Western Belorussia

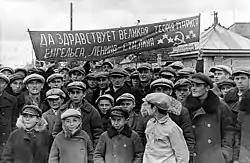
Residents of a town in Eastern Poland (now Western Belorussia) assembled to greet the arrival of the Red Army during the Soviet invasion of Poland in 1939. The Russian text reads "Long Live the great theory of Marx, Engels, Lenin-Stalin". Such welcomings were organized by the activists of the Communist Party of West Belarus affiliated with the Communist Party of Poland, delegalized in both countries by 1938.

Compared to the (larger) Ukrainian minority living in Poland, Belarusians were much less politically aware and active. The largest Belarusian political organization was the Belarusian Peasants' and Workers' Union, also referred to as the "Hramada". Hramada received logistical help from the Soviet Union and the Communist International and served as a cover for the radical and subversive Communist Party of Western Belorussia. It was therefore banned by the Polish authorities, its leaders sentenced to various terms in prison and then deported to the USSR, where they were killed by the Soviet regime.